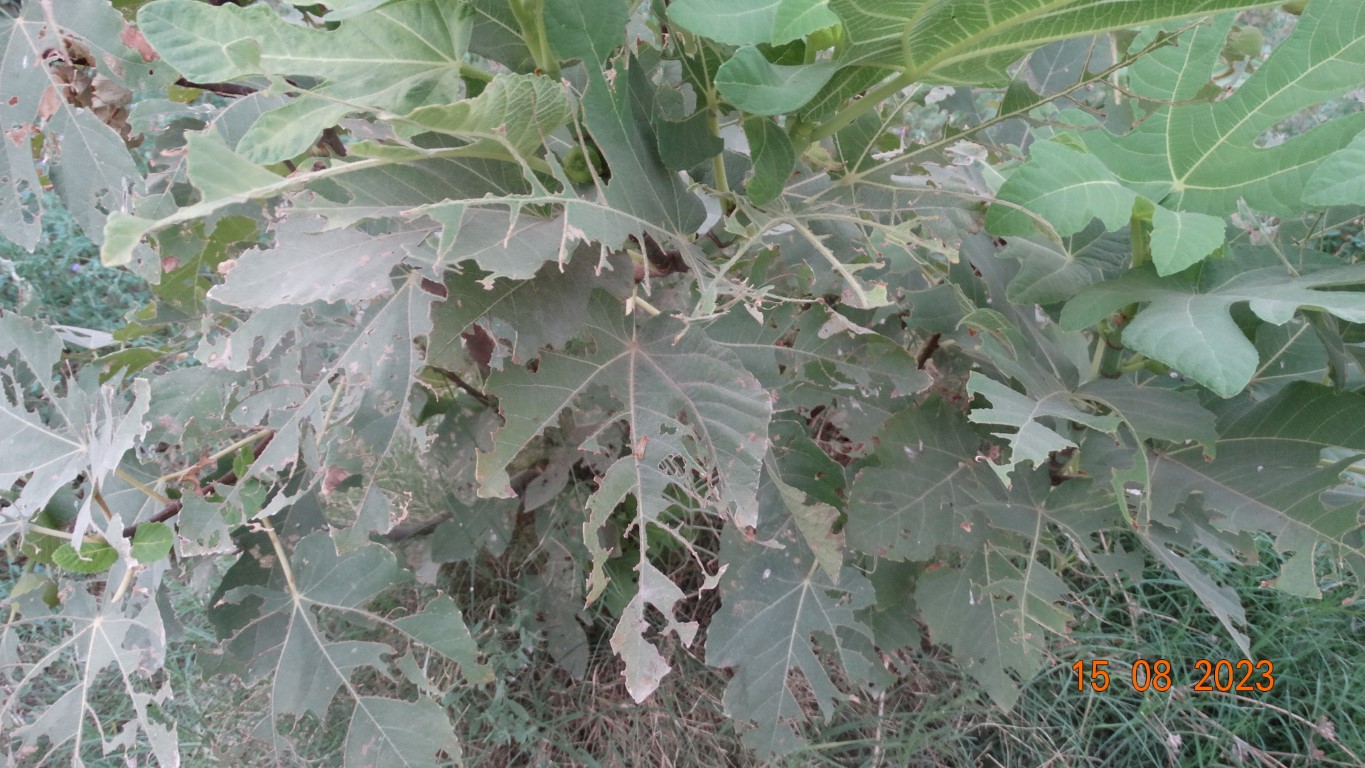
Label: infected